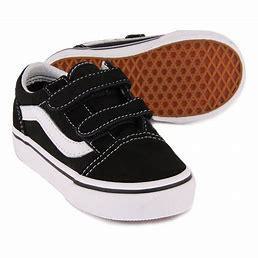
Brand: Vans
Model: Old Skool V